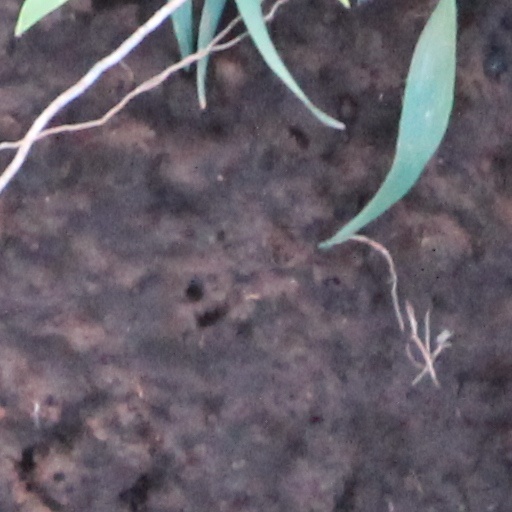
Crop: wheat